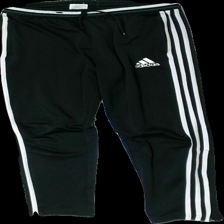
View: front
Type: Trousers
Category: Men
Brand: Adidas
Colors: Black, White
Material: 100% polyester
Pattern: Embroidered
Cut: Regular
Season: All
Trend: Sports
Stains: Major
Holes: Major
Damage: hål i båda knävecken
Damage location: middle center
Damage 2: hål i skrevet
Damage 2 location: middle center
Price range: <50
Recommended usage: Export
Description: svarta byxor med broderad logga fram och vita ränder på sidorna. flera små hål över hela